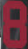
Number: 8